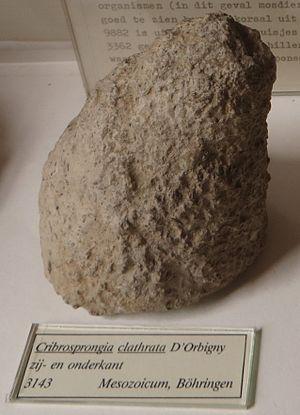
Les Cribrospongiidae forment une famille d'éponges siliceuses de l'ordre des Hexactinosida.
Les Hexactinosida forment un ordre d'éponges hexactinellides encore appelées éponges siliceuses, éponges hyalines ou éponges de verre.
Cribrospongia est un genre éteint d'éponges siliceuses de la famille des Cribrospongiidae et de l'ordre des Hexactinosida, ayant vécu au Jurassique et au Crétacé. Ses fossiles sont connus en Europe et en Amérique du sud. Il donne son nom à la famille des Cribrospongiidae.